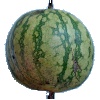
Label: watermelon